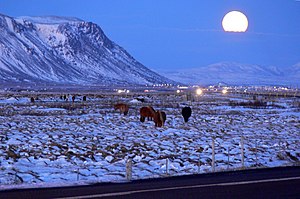
Selfoss (by)
Selfoss er en by i regionen Suðurland i det sydlige Island, i Árborg kommune. Selfoss fik bystaus den 18. maj 1978, og den 7. juni 1988 ophørte Selfoss at være en selvstængig kommune da den blev sammenlagt med Eyrarbakkahreppur og Stokkseyrarhreppur i Árborg kommune.